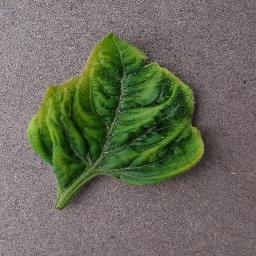
Label: Tomato___Tomato_Yellow_Leaf_Curl_Virus